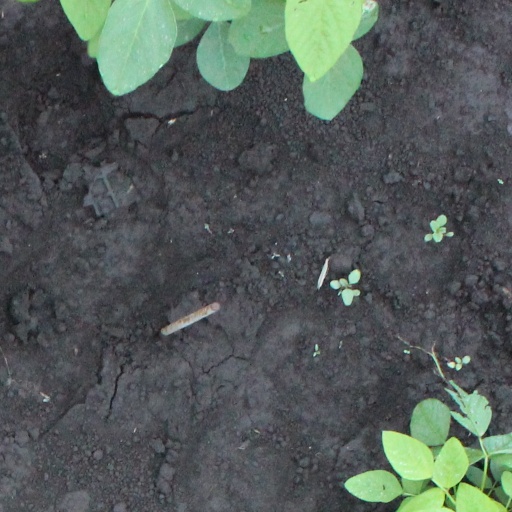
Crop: soybean